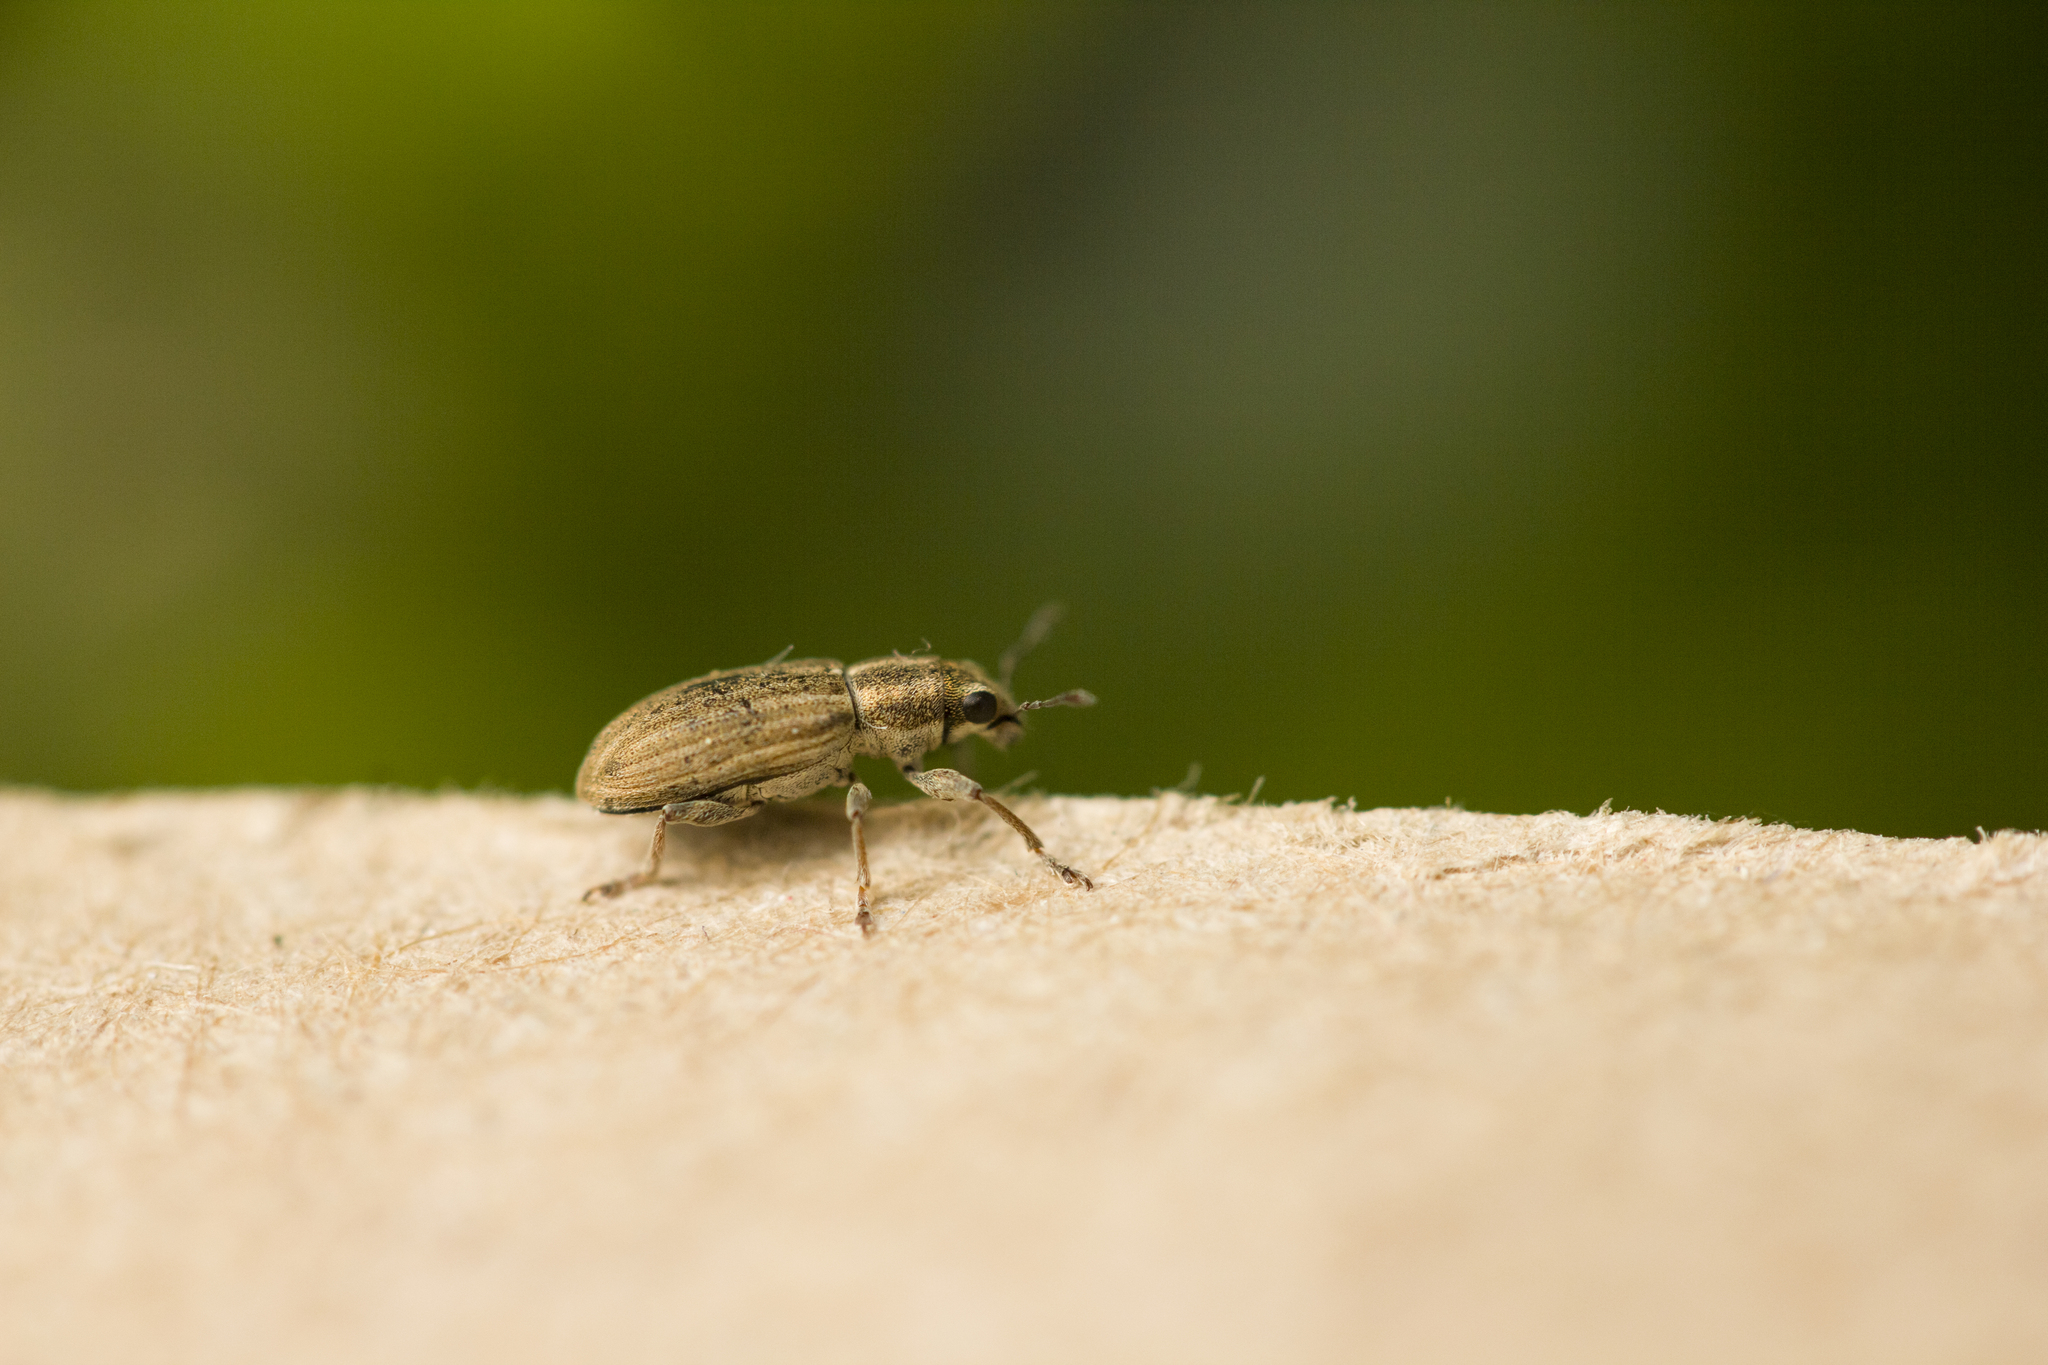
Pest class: pea_leaf_weevil